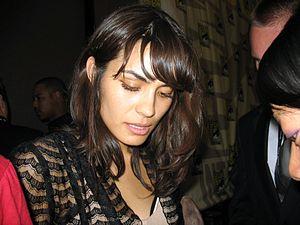
Les Océano-Américains ou Américains des îles du Pacifique représentent le « groupe racial » le plus modeste selon le recensement des États-Unis de 2010, avec 1 225 195 individus recensés, soit 0,4 % de la population des États-Unis. Ils sont concentrés pour la plupart à Hawaï, en Alaska, et dans une moindre mesure sur la côte ouest des États-Unis, notamment en Californie.
Sleepy Hollow est une série télévisée américaine en 62 épisodes de 42 minutes créée par Alex Kurtzman, Roberto Orci, Phillip Iscove et Len Wiseman, une version moderne de La Légende de Sleepy Hollow, diffusée entre le 16 septembre 2013 et le 31 mars 2017 sur le réseau Fox et en simultané au Canada sur le réseau Global pour les deux premières saisons, puis sur CTV Two pour les suivantes.